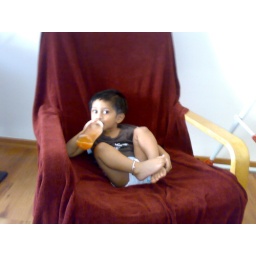
M in chair @ jurongwest house